Kanomata Station

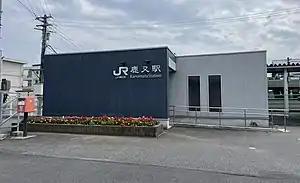
Kanomata Station in July, 2022

is a railway station located in the city of Ishinomaki, Miyagi Prefecture, Japan, operated by East Japan Railway Company (JR East).